Silky sifaka

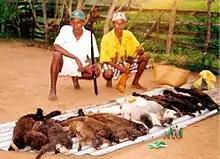
Silky sifakas and other lemur species are hunted within their range.

According to the most recent IUCN Red List assessment, the silky sifaka is critically endangered. It is one of the rarest and most critically endangered lemurs. Its population size is estimated to range between 100 and 1,000 individuals, while the number of mature individuals is thought to be less than 250. No silky sifakas are kept in captivity, such as in zoos.